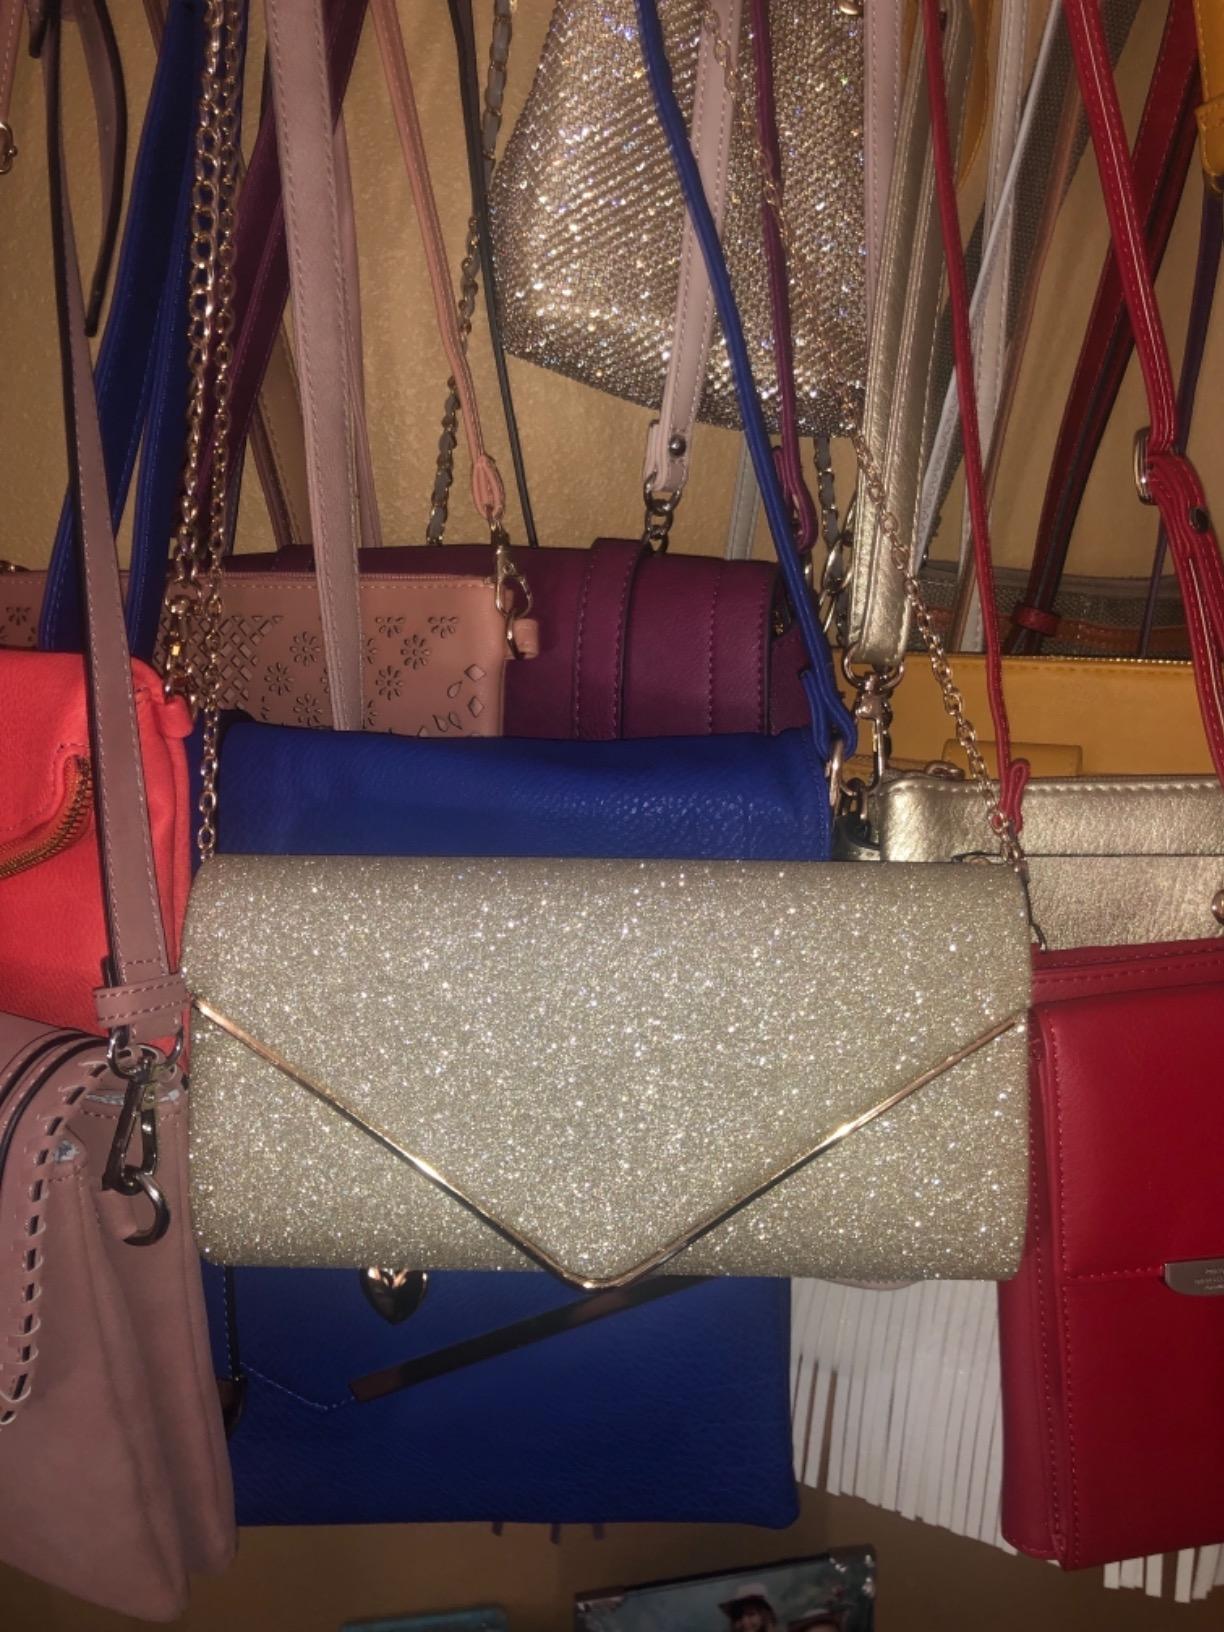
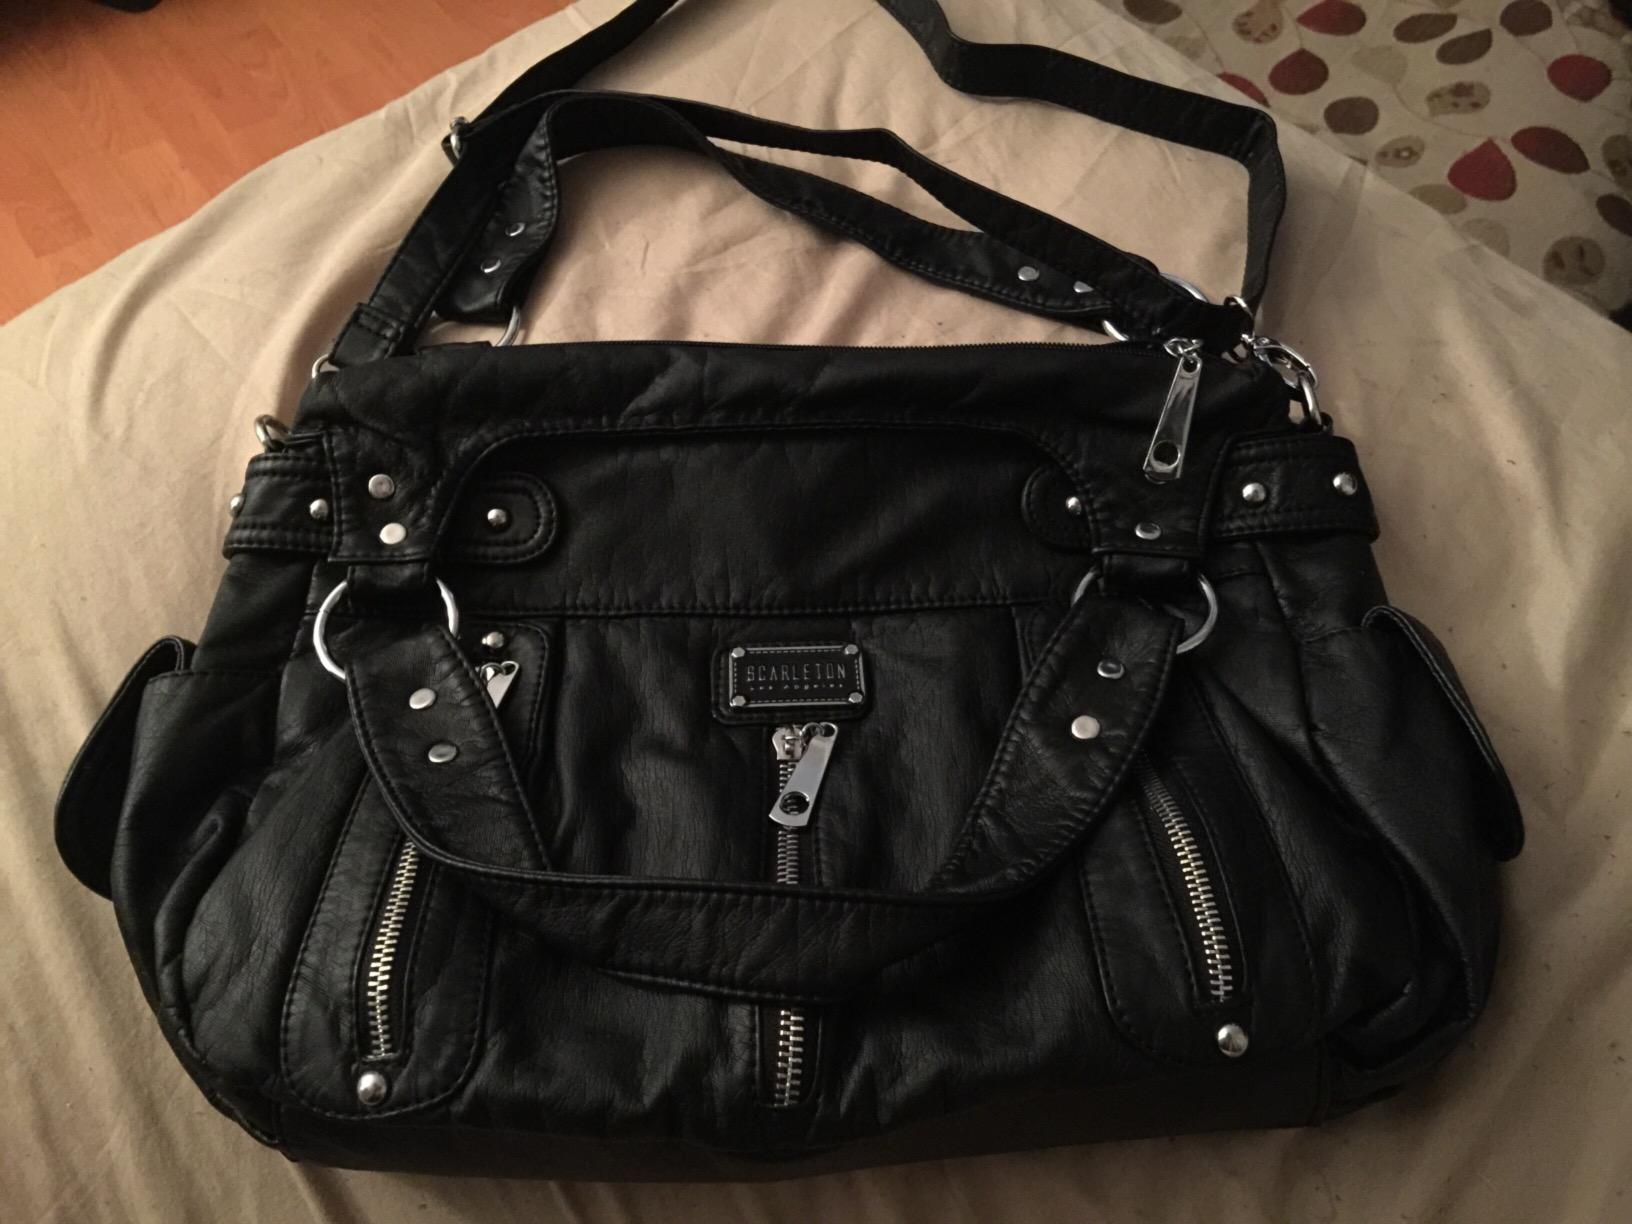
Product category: accessories_handbag
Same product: no